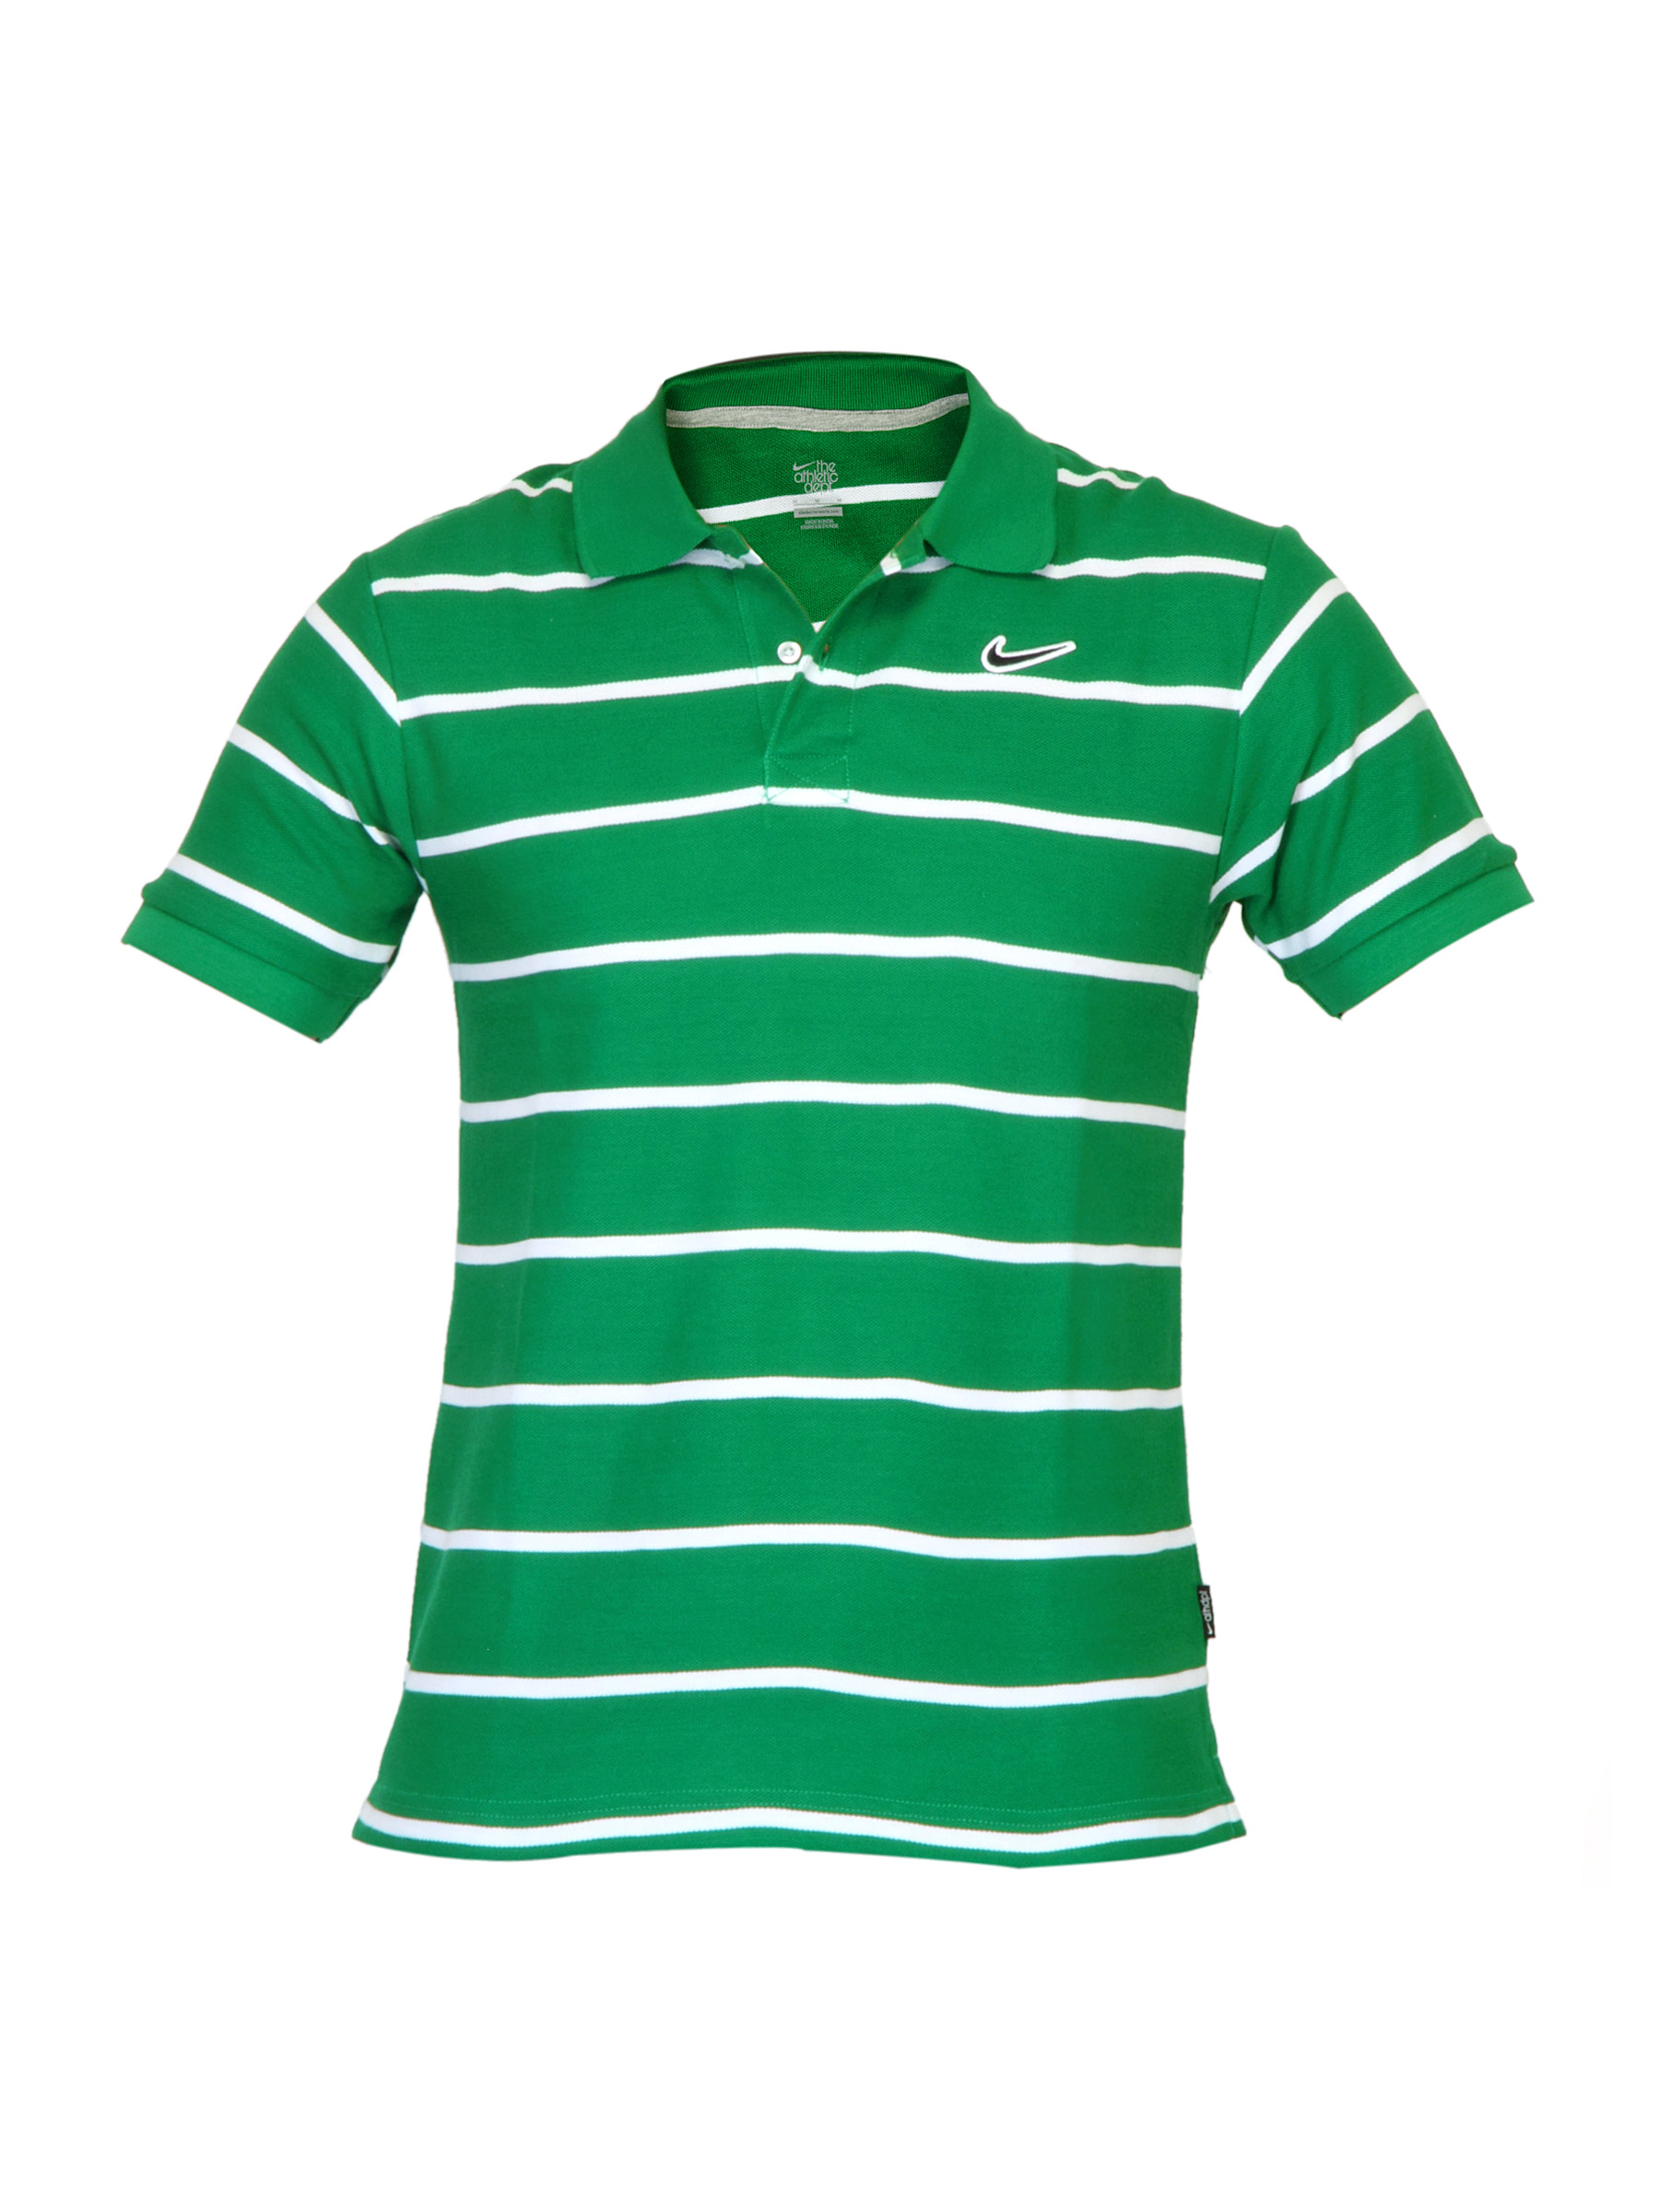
Nike Men Club Pique Polo Green T-shirt
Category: Apparel / Topwear / Tshirts
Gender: Men
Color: Green
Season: Summer 2012
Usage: Casual